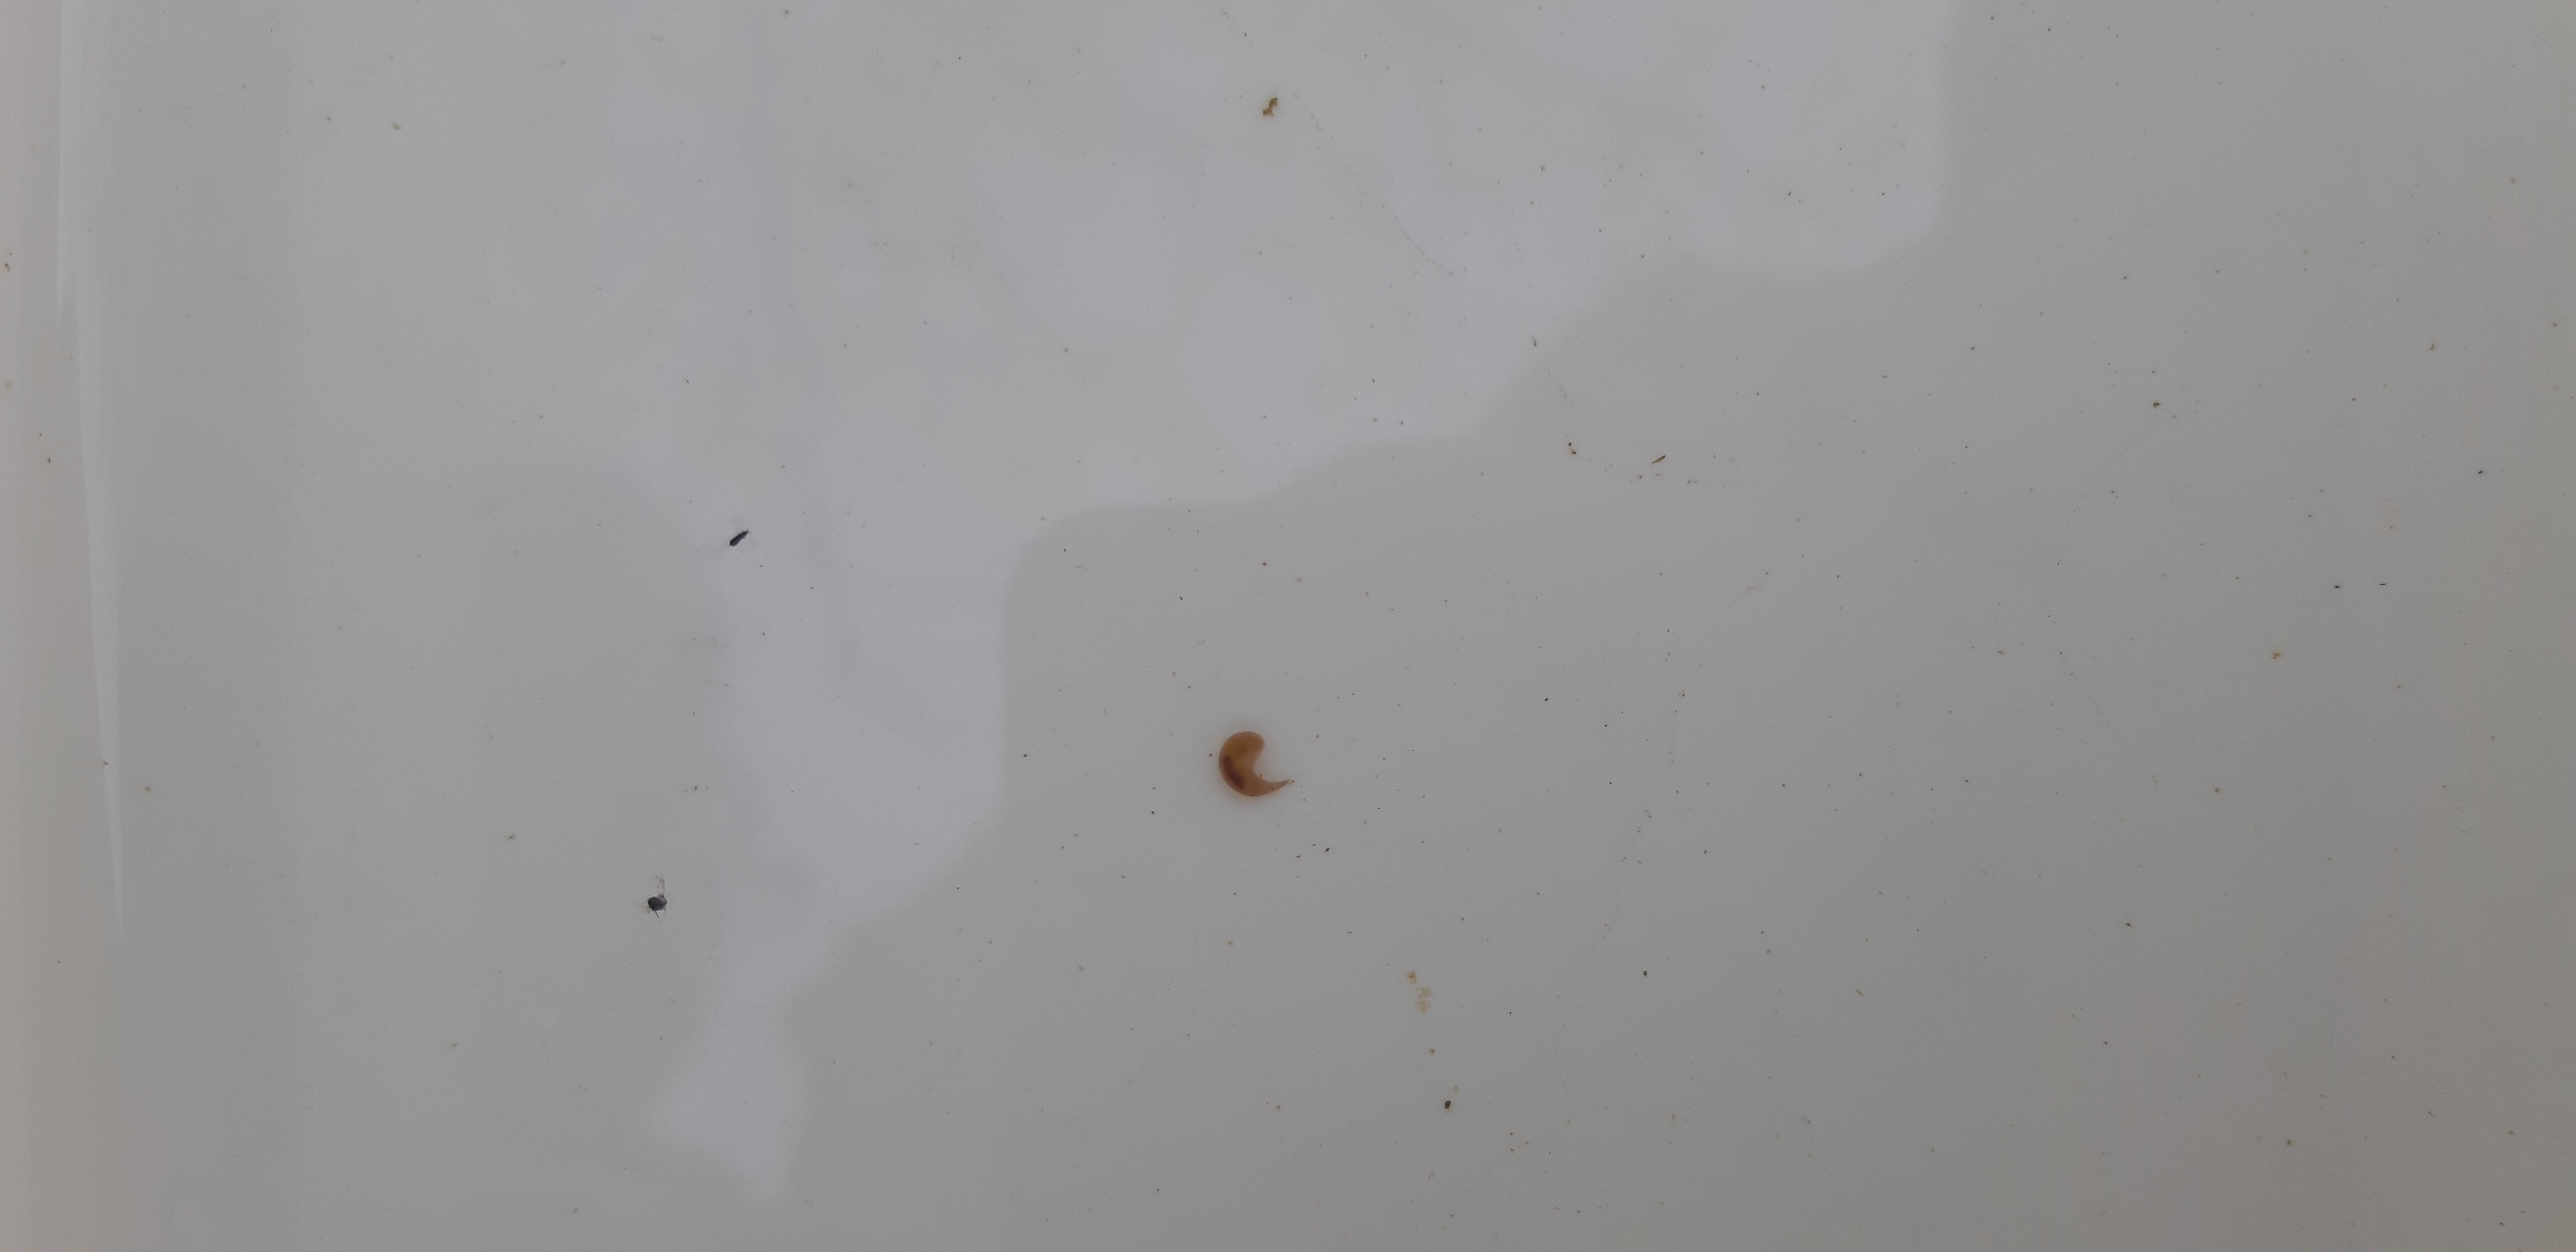
Macroinvertebrate group: leeches